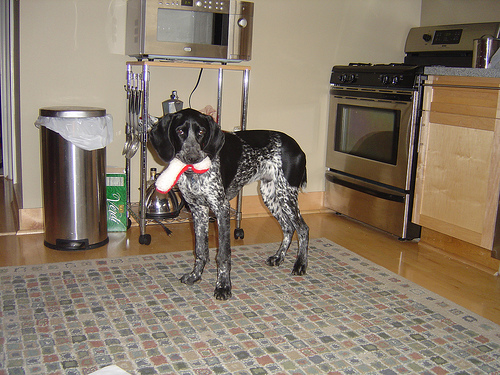
Breed: german shorthaired